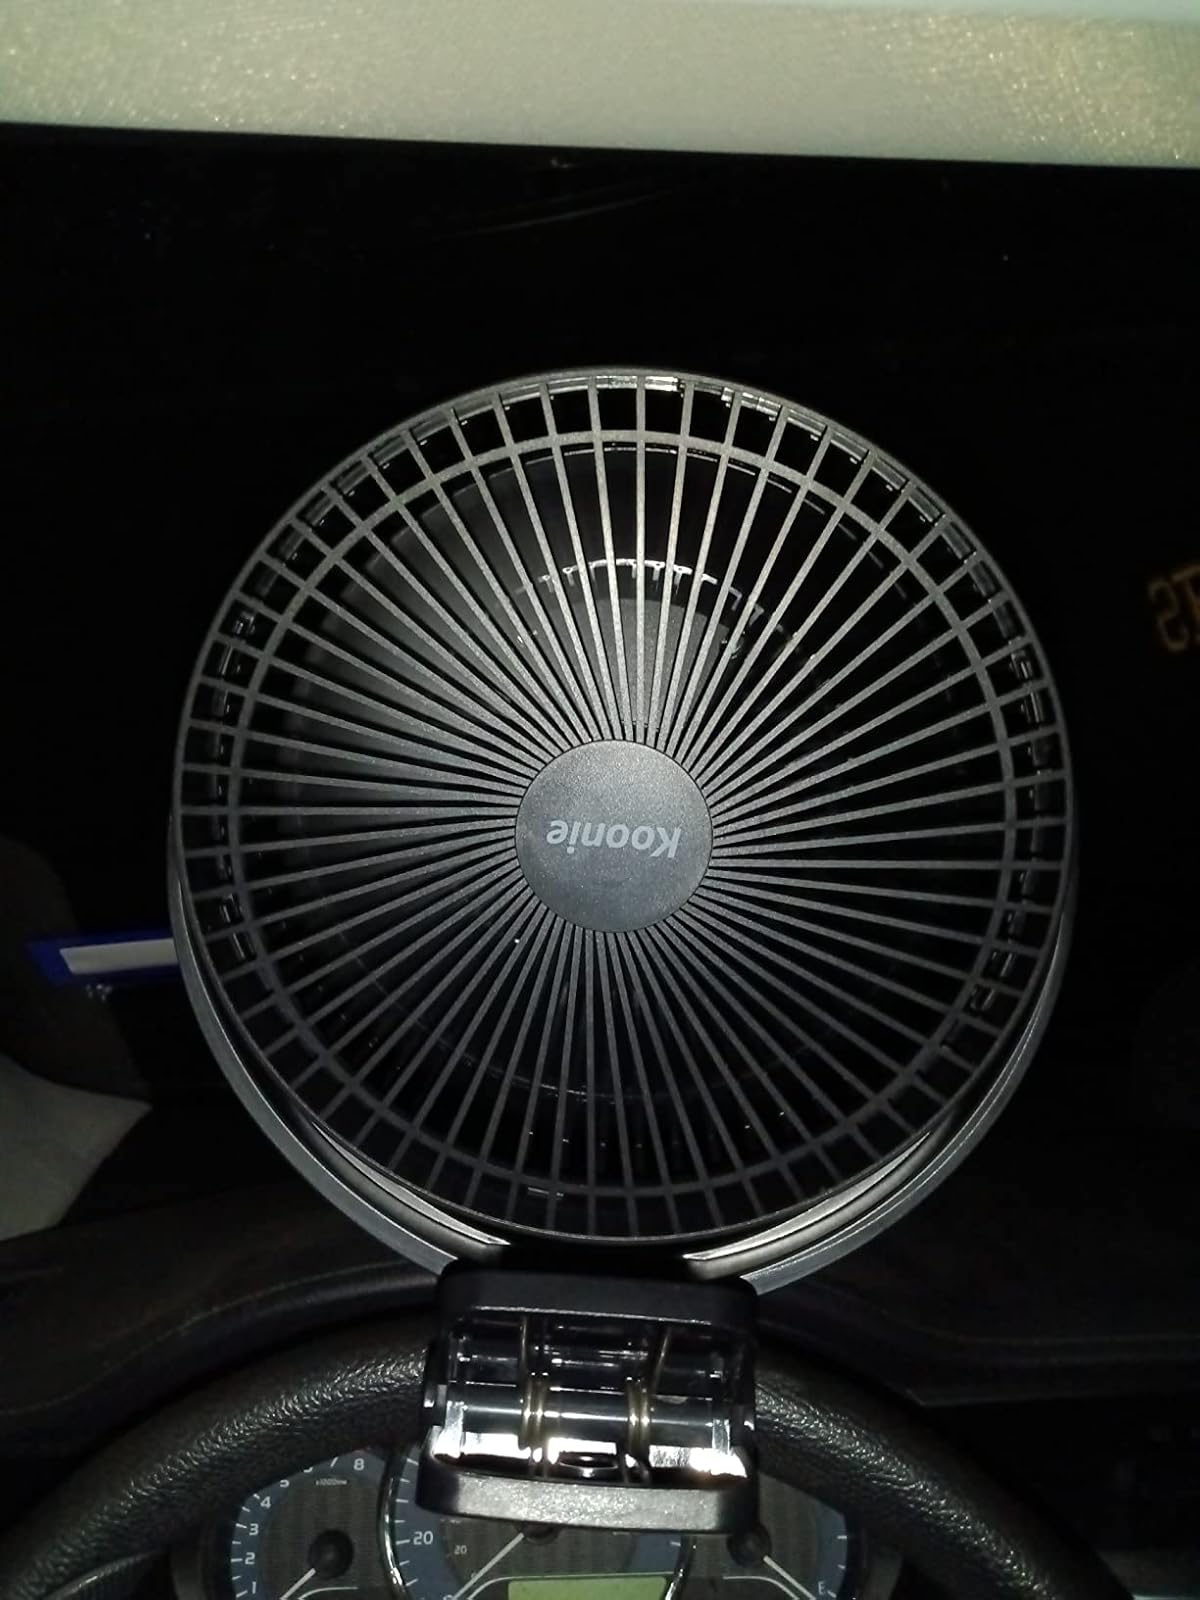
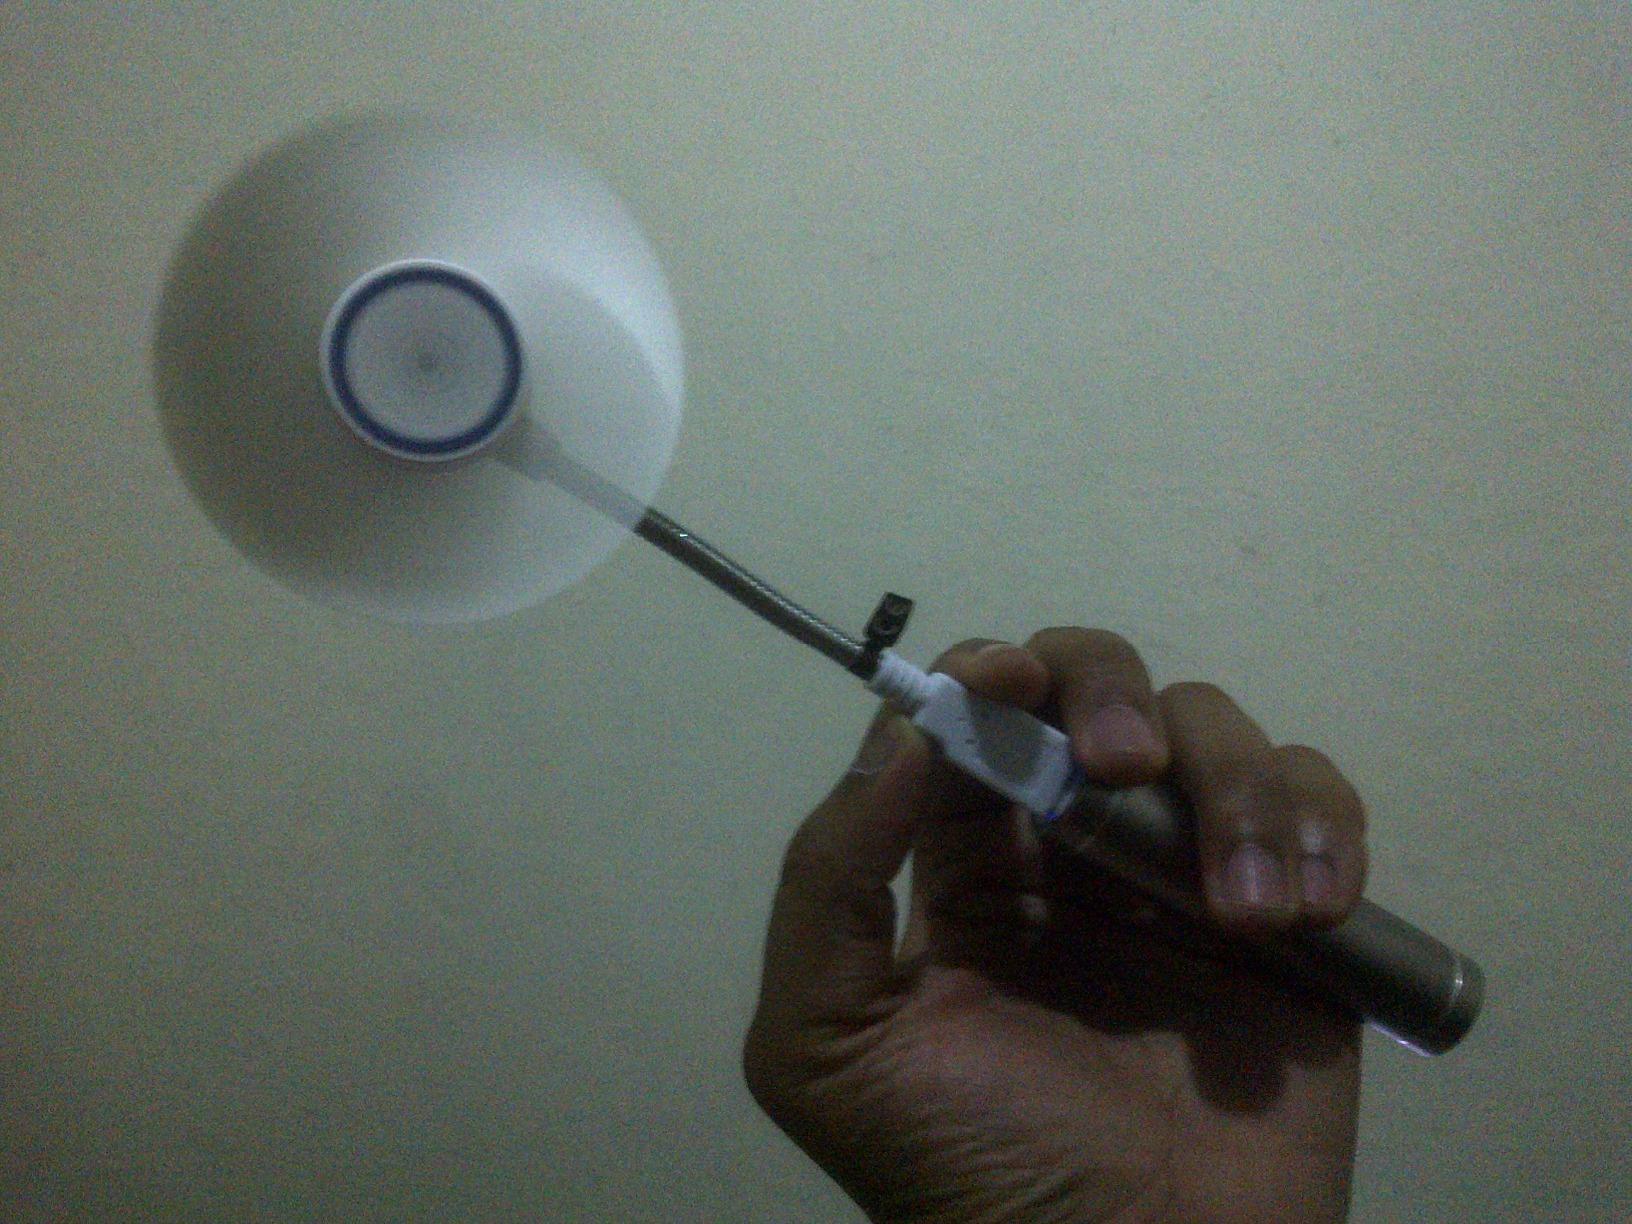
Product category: fan
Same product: no